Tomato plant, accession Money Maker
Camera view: vertical (180 deg); turntable rotation: 180 degrees
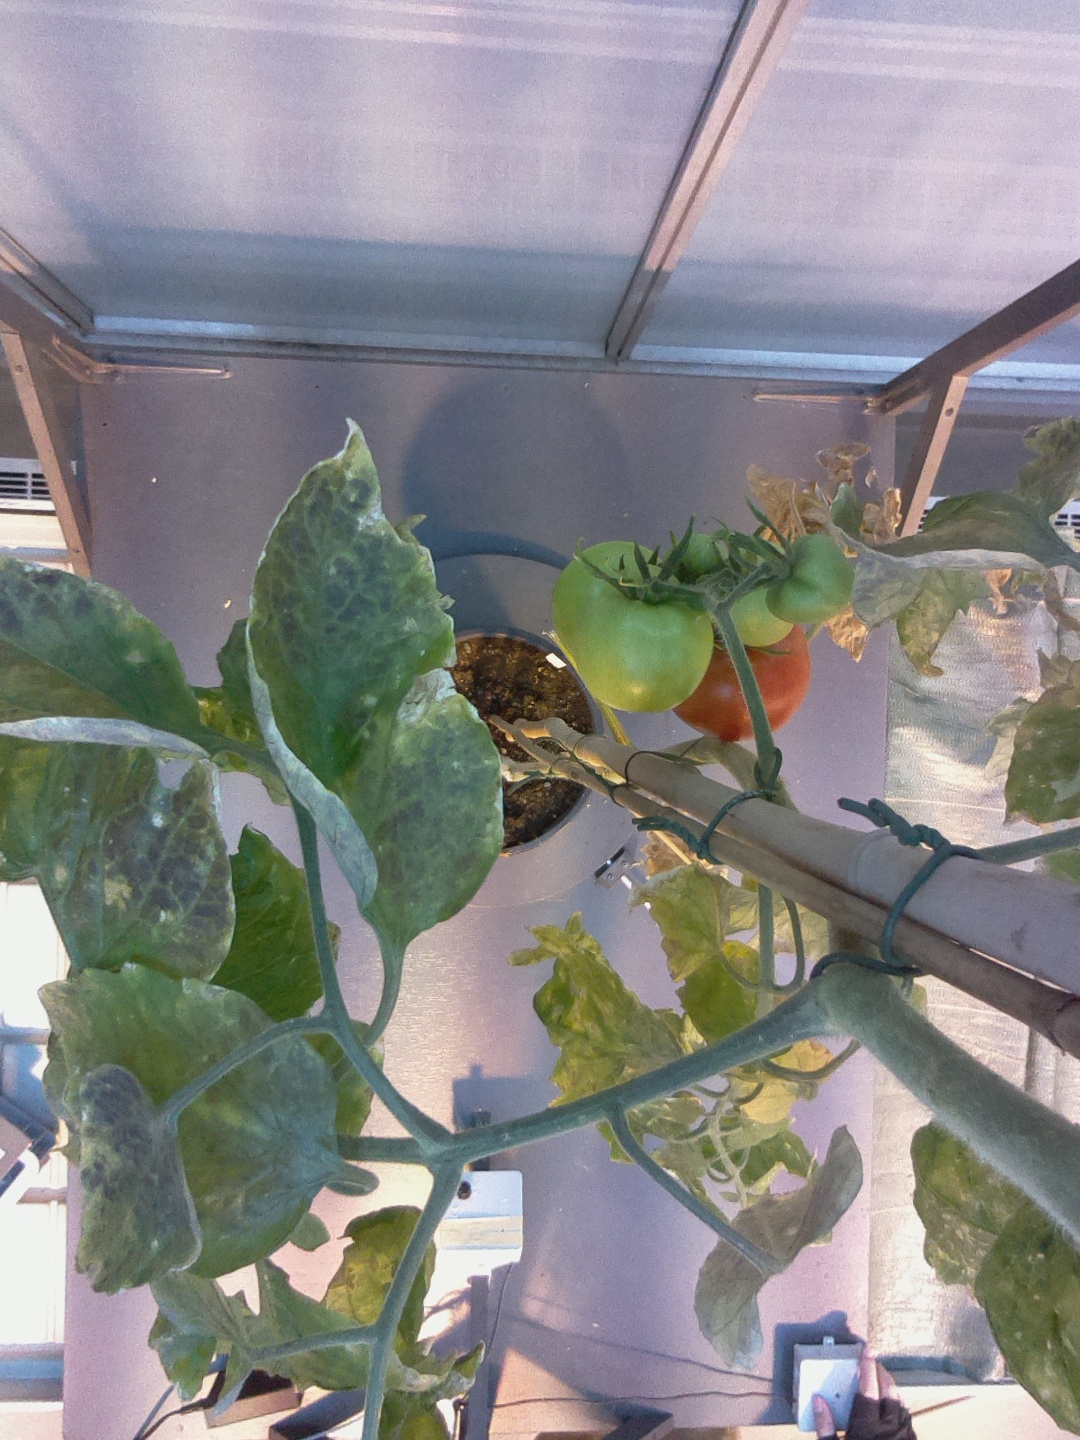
BBCH growth stage 81: 10%-20% of fruits show typical fully ripe color